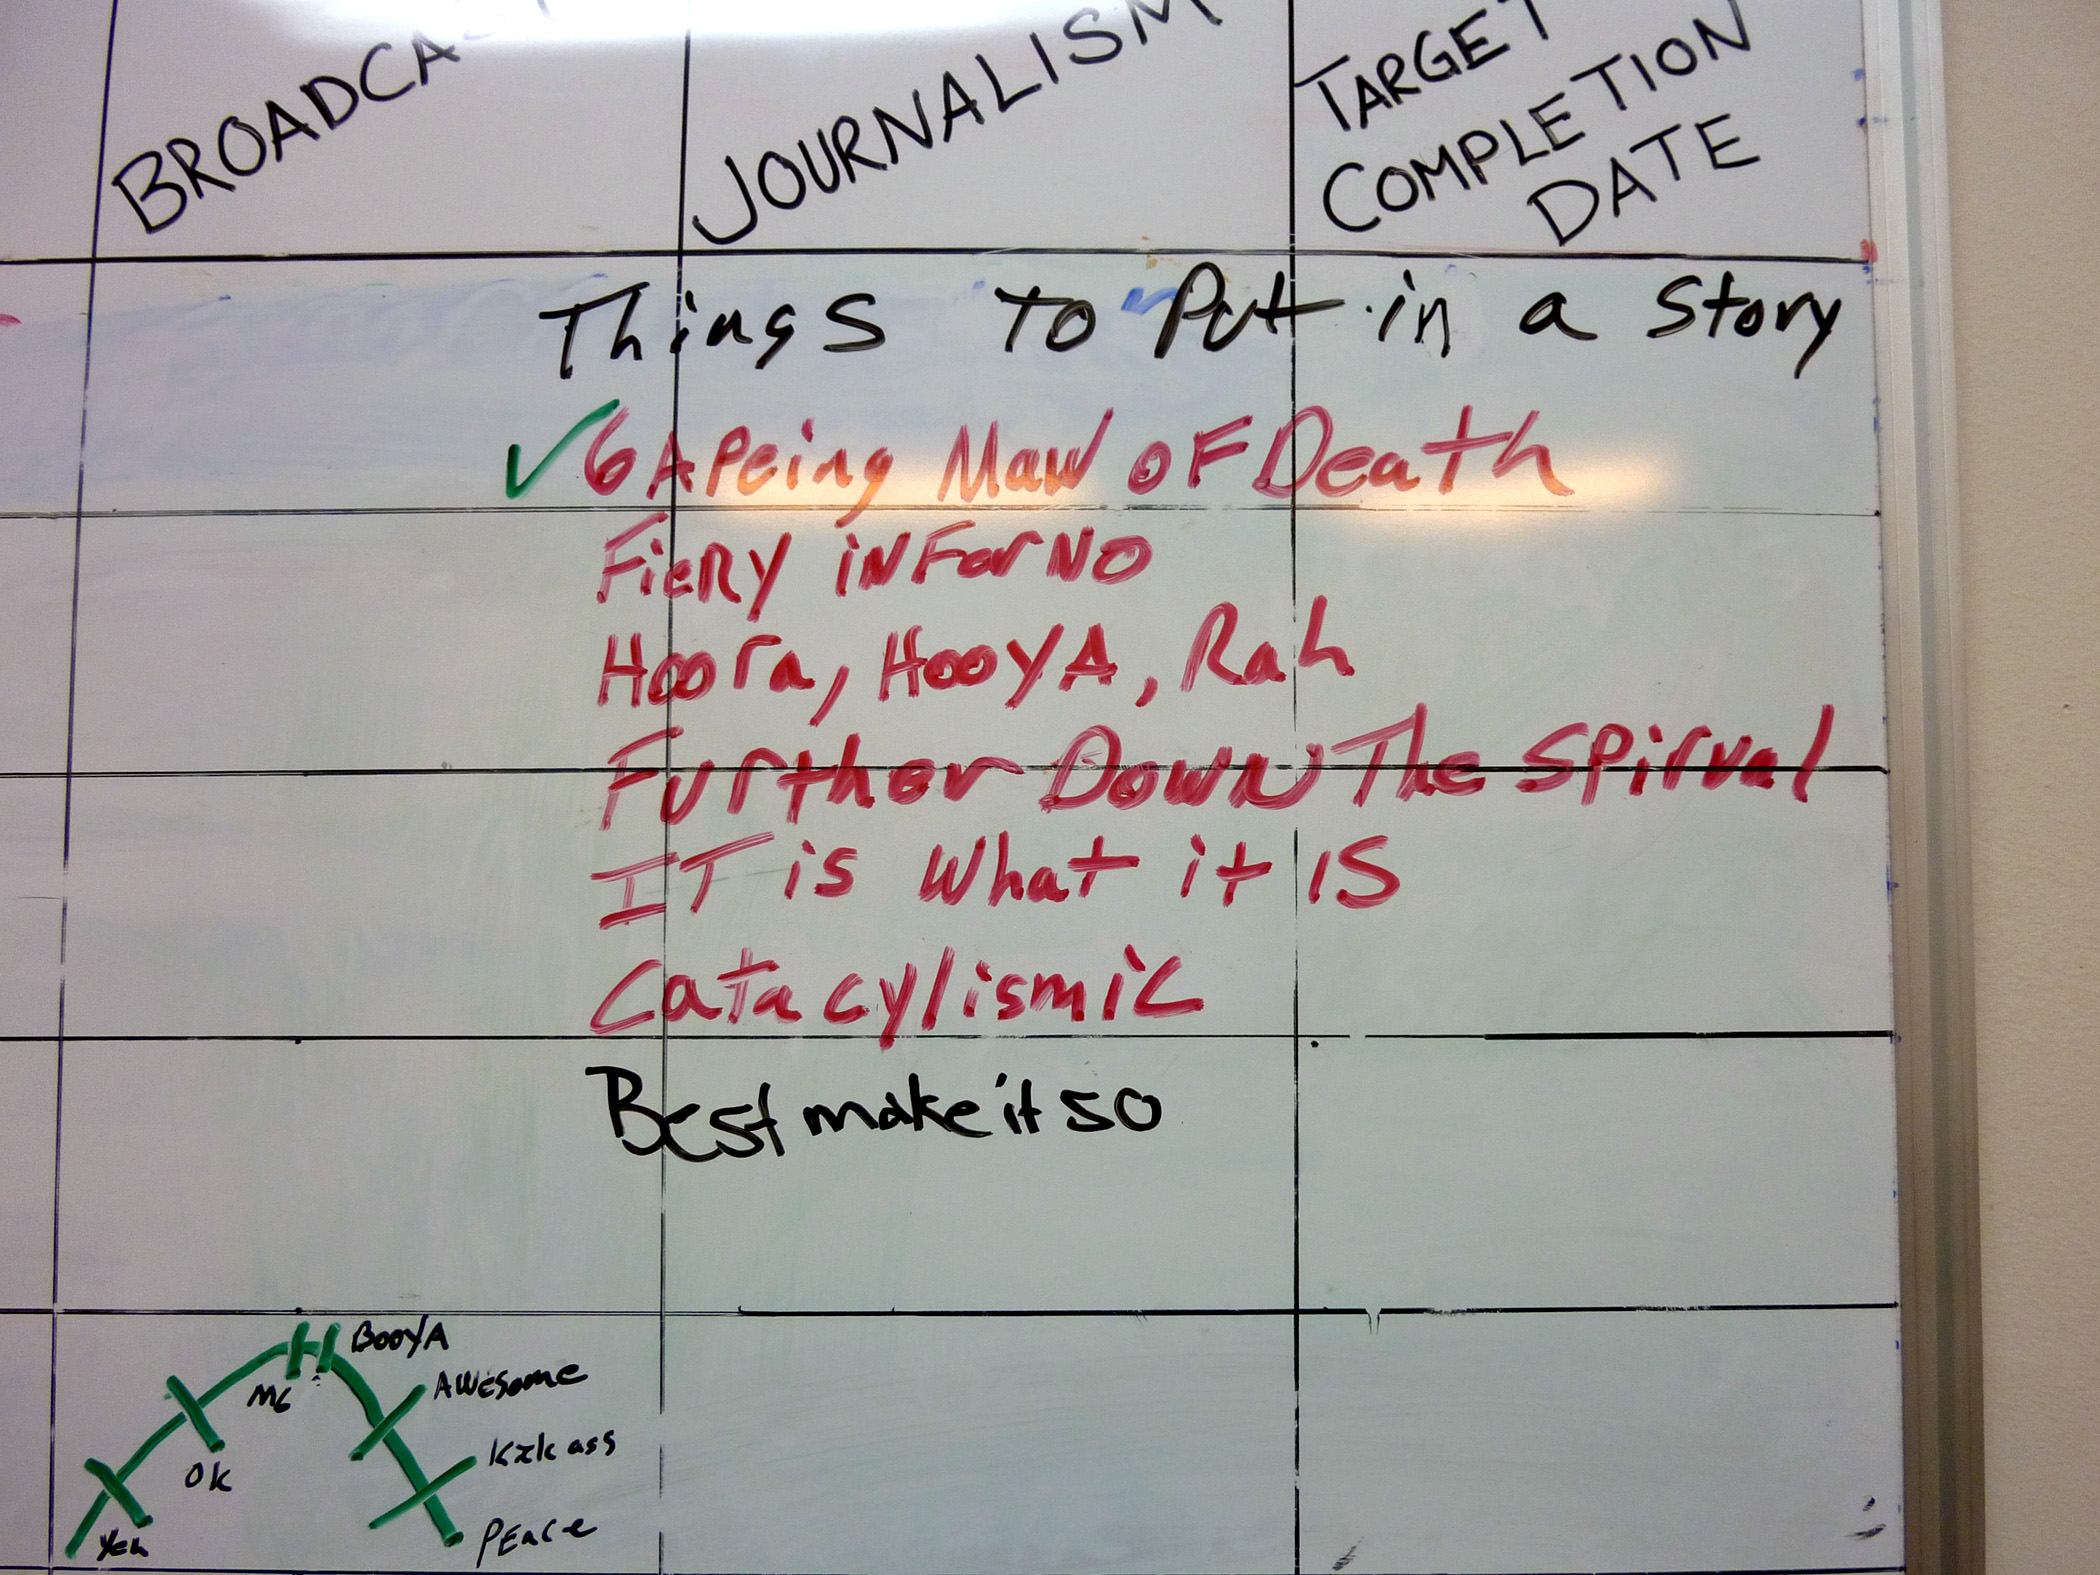
writing, number, line, font, text, handwriting, whiteboard, document, shape, presentation, journalist, photojournalist, dinfos, iraq, jointbasebalad